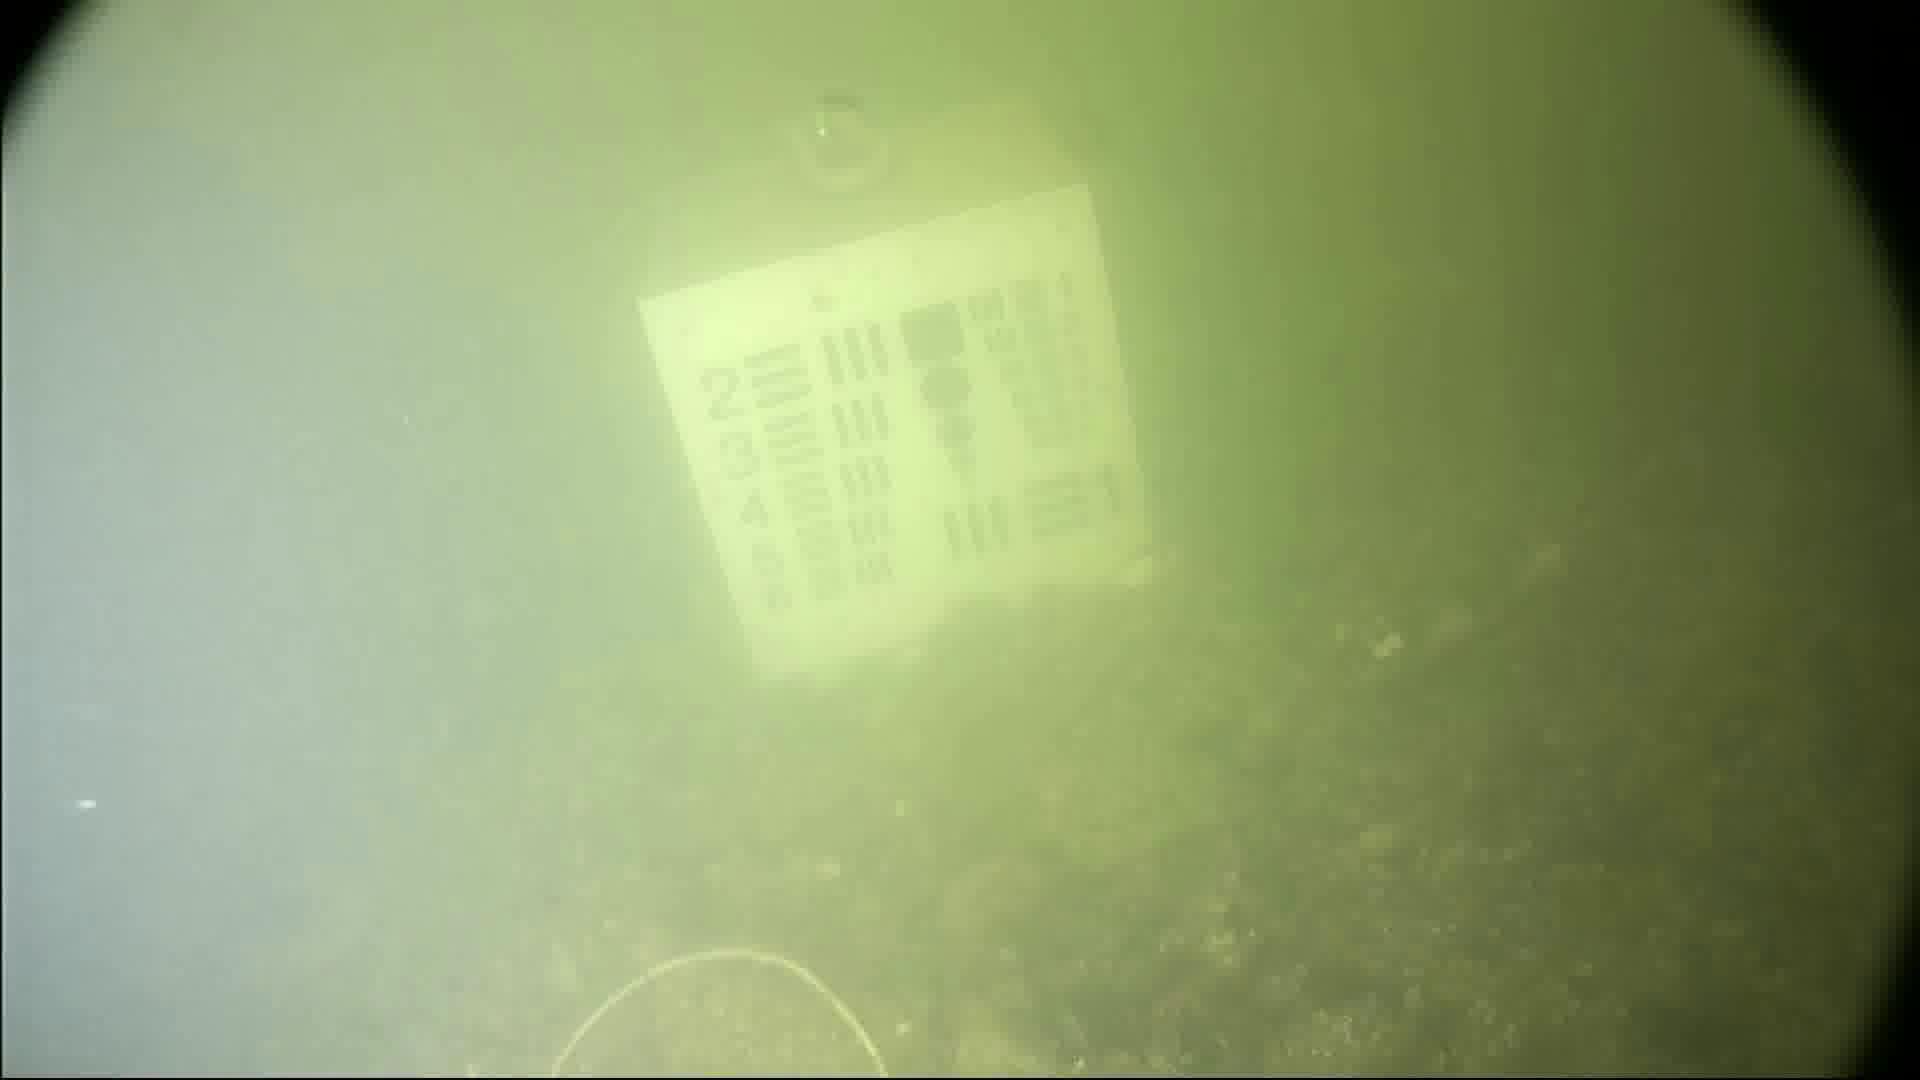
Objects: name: crab